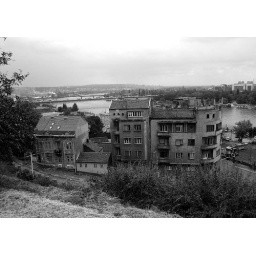
house by the river